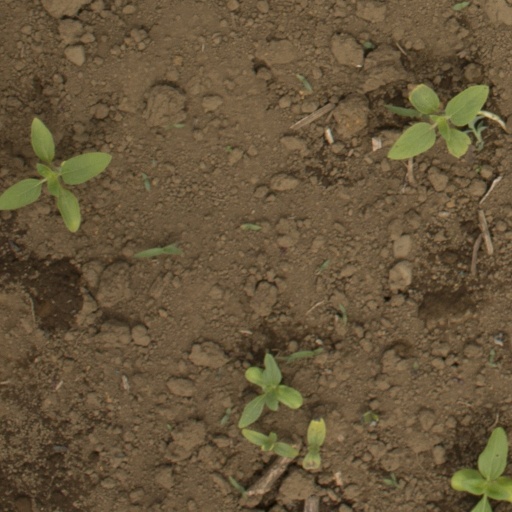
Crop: Jerusalem artichoke